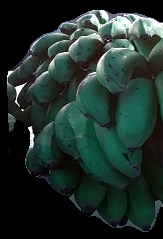
Variety: rasbale
Grade: grade2